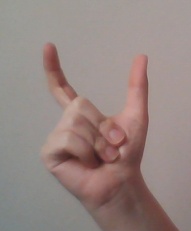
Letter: nun